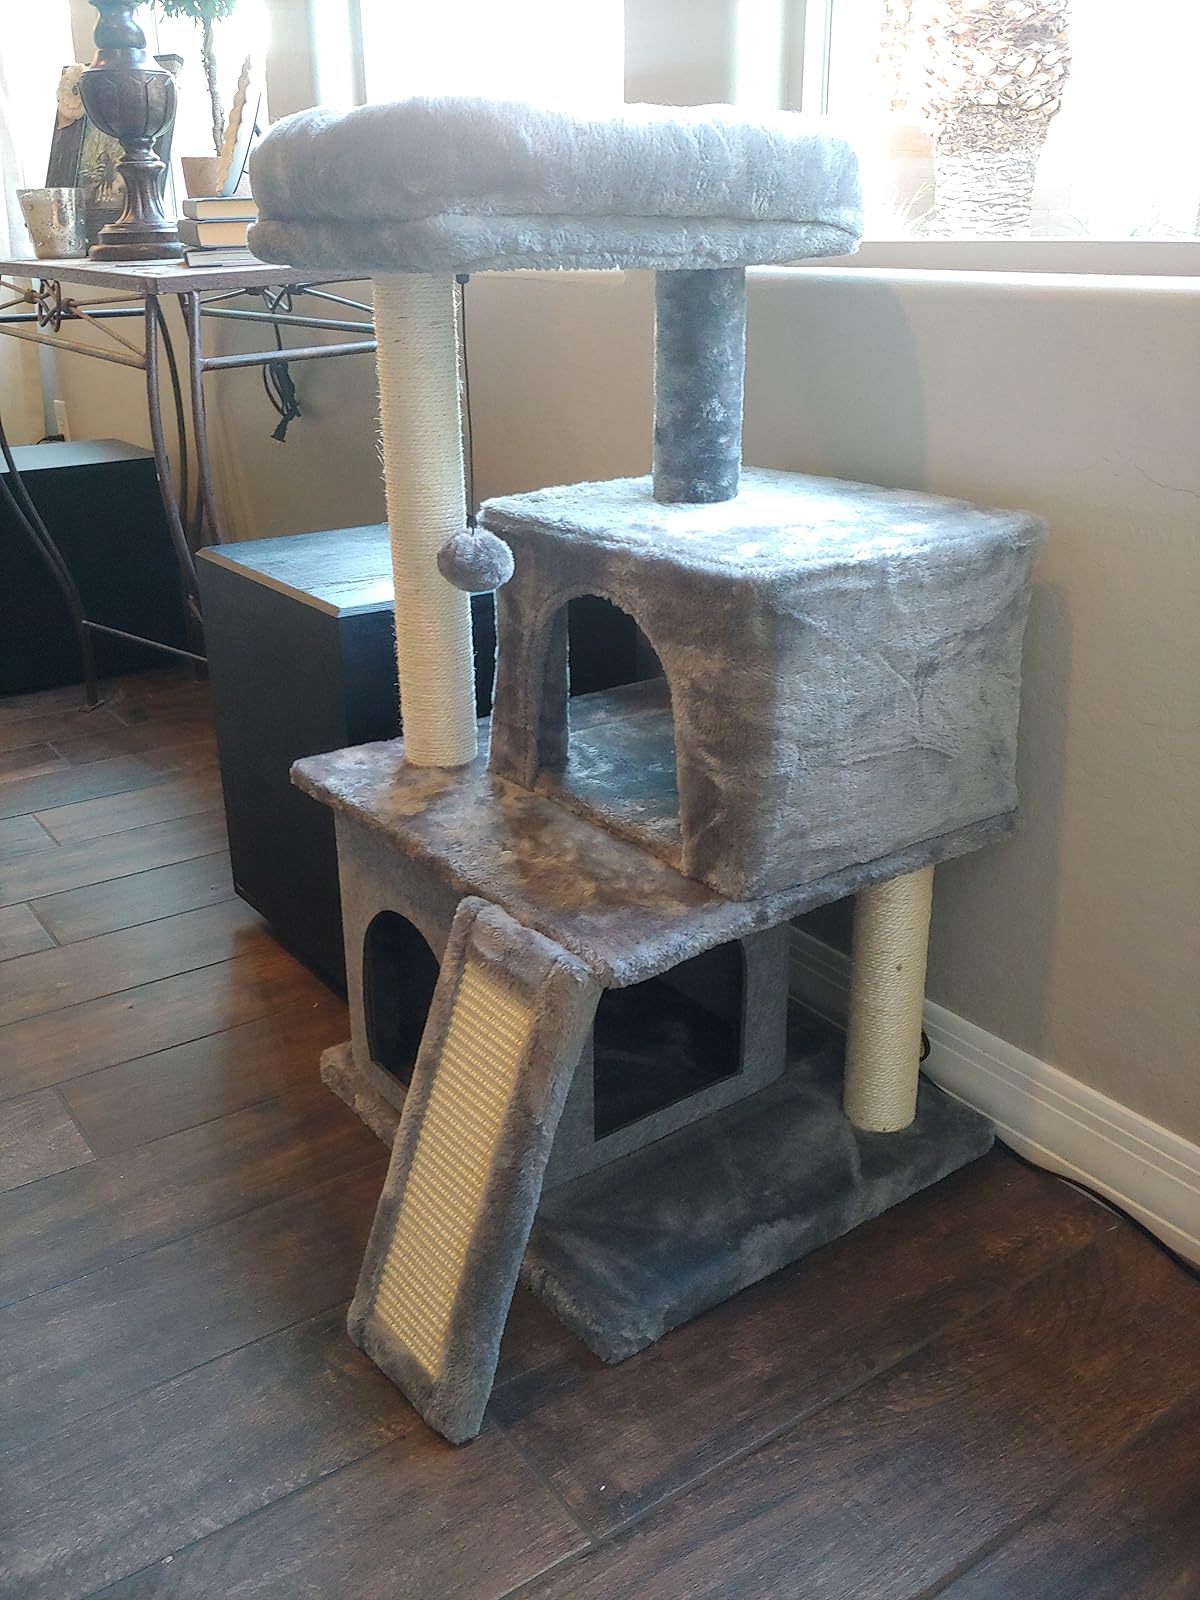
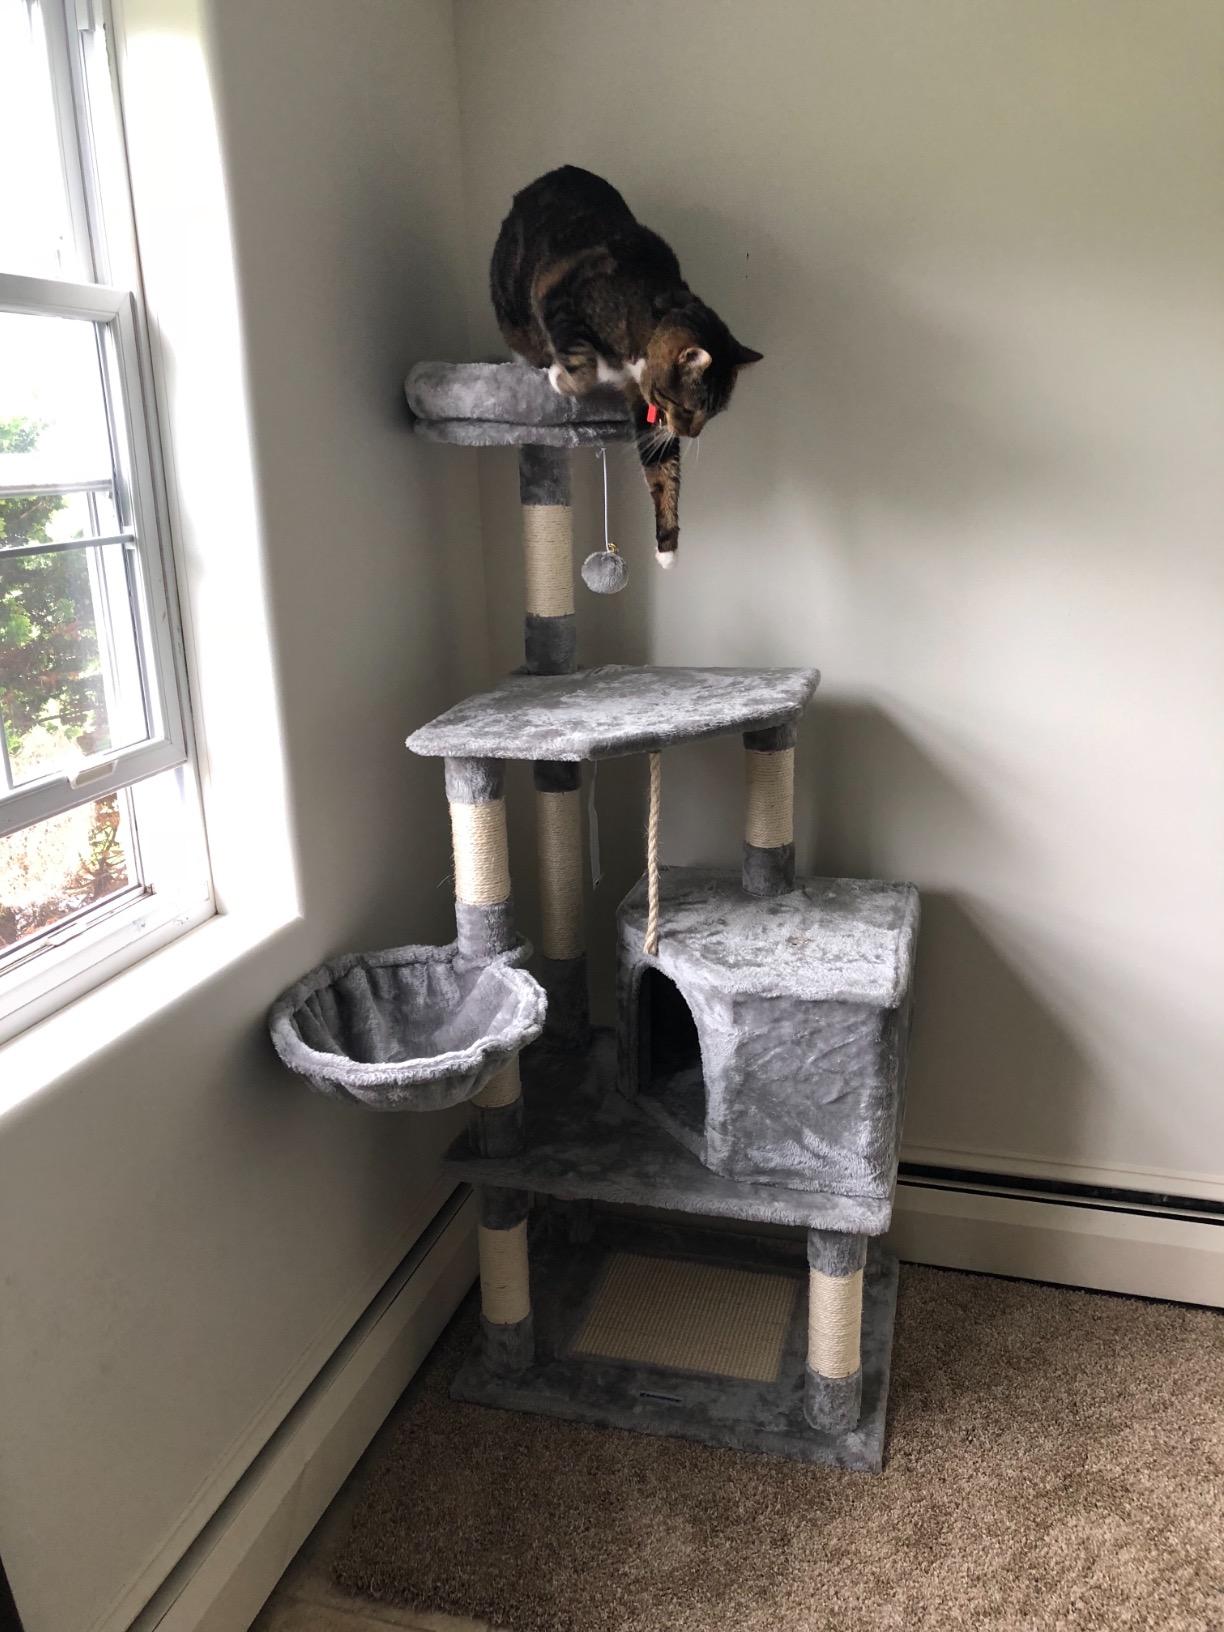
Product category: items_cat tree
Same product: no